Religion (virtue)

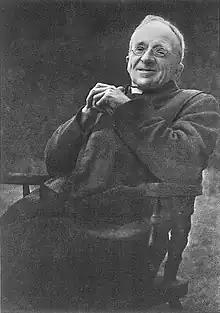
Joseph Rickaby

The chief acts of this virtue are adoration, prayer, sacrifice, oblation, and vows. Joseph Rickaby describes "worship" as the recognition of one's dependence upon God. Of course God does not need anyone's worship, whether interior or exterior. It is not because it is strictly speaking of use to Him that one renders it, but because He is infinitely worthy of it.